Gevrey-Chambertin wine

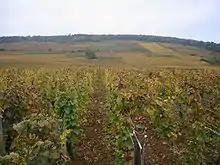
Vineyards in Gevrey-Chambertin.

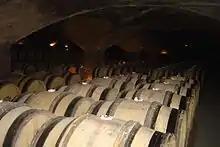
A barrel cellar of a Gevrey-Chambertin wine producer.

Gevrey-Chambertin wine is produced in the communes of Gevrey-Chambertin and Brochon in the Côte de Nuits subregion of Burgundy. The "Appellation d'origine contrôlée" (AOC) Gevrey-Chambertin may be used only for red wine with Pinot noir as the main grape variety. There are nine Grand Cru vineyards within the commune of Gevrey-Chambertin, Chambertin and eight others called Chambertin in combination with something else, such as Chapelle-Chambertin. While Gevrey-Chambertin also has several highly regarded Premier Cru vineyards, it has a particularly large amount of vineyards at the village level for a Côte de Nuits appellation. This is because the vineyards of the AOC stretch further to the east (beyond the N74 road) than in most neighbouring AOCs.